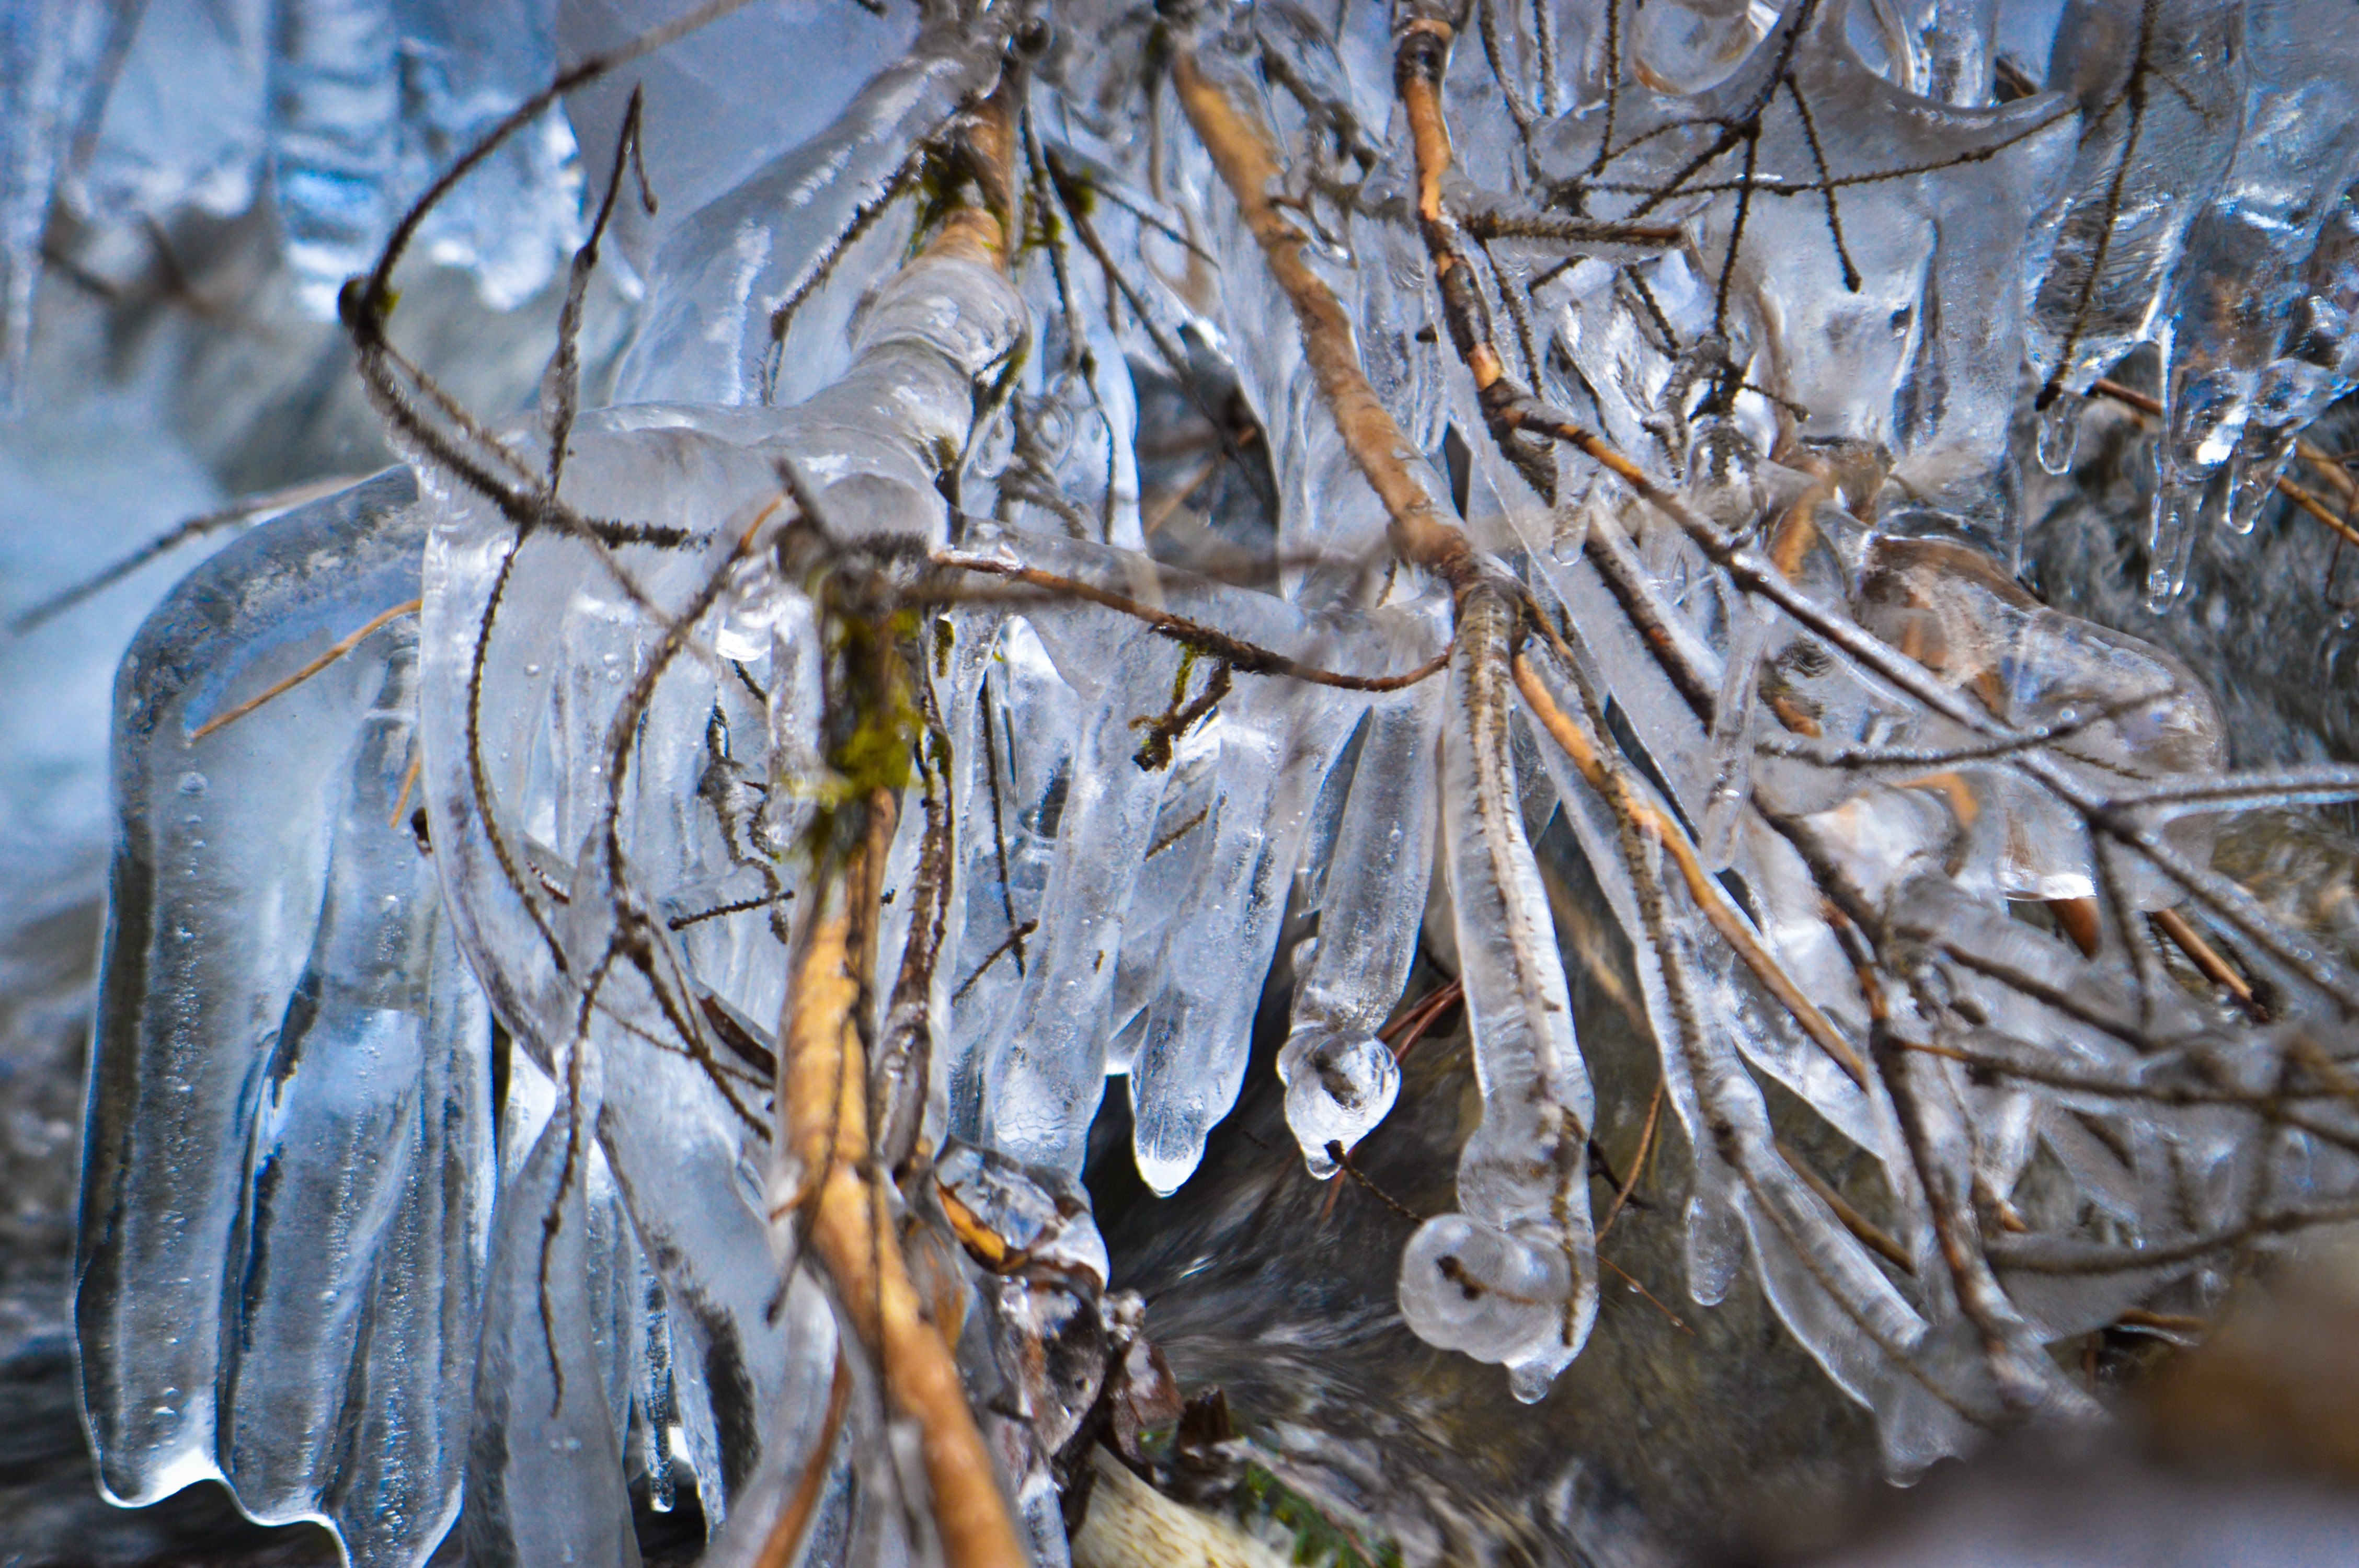
tree, water, nature, branch, snow, cold, winter, plant, leaf, frost, ice, spring, autumn, weather, season, twig, icicle, freezing, woody plant